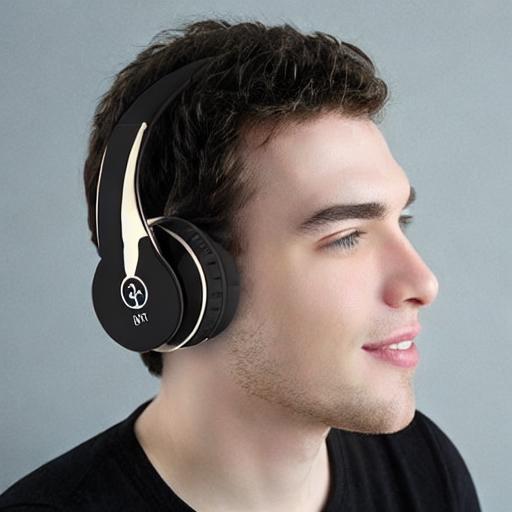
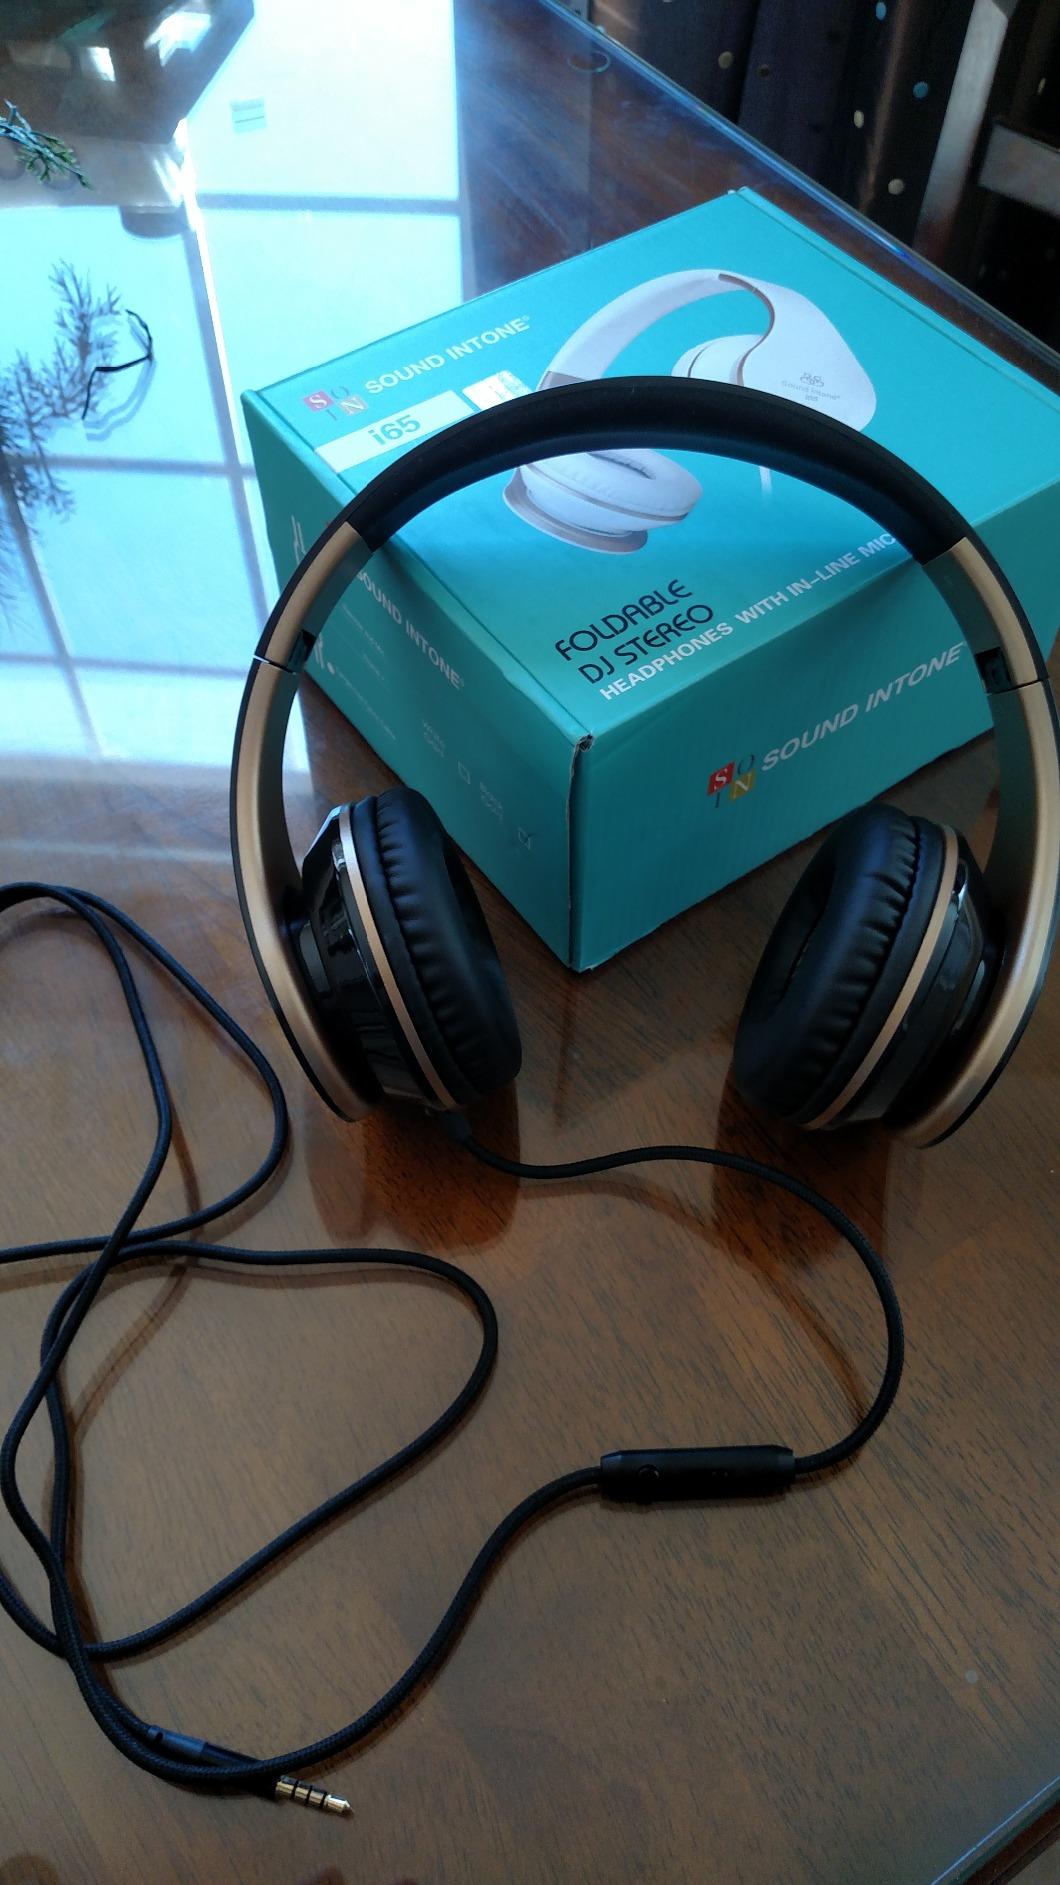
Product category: headphones
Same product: no